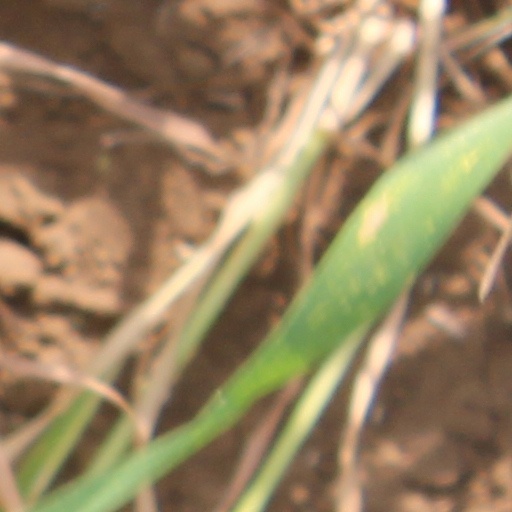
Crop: wheat